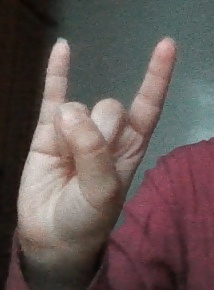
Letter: la